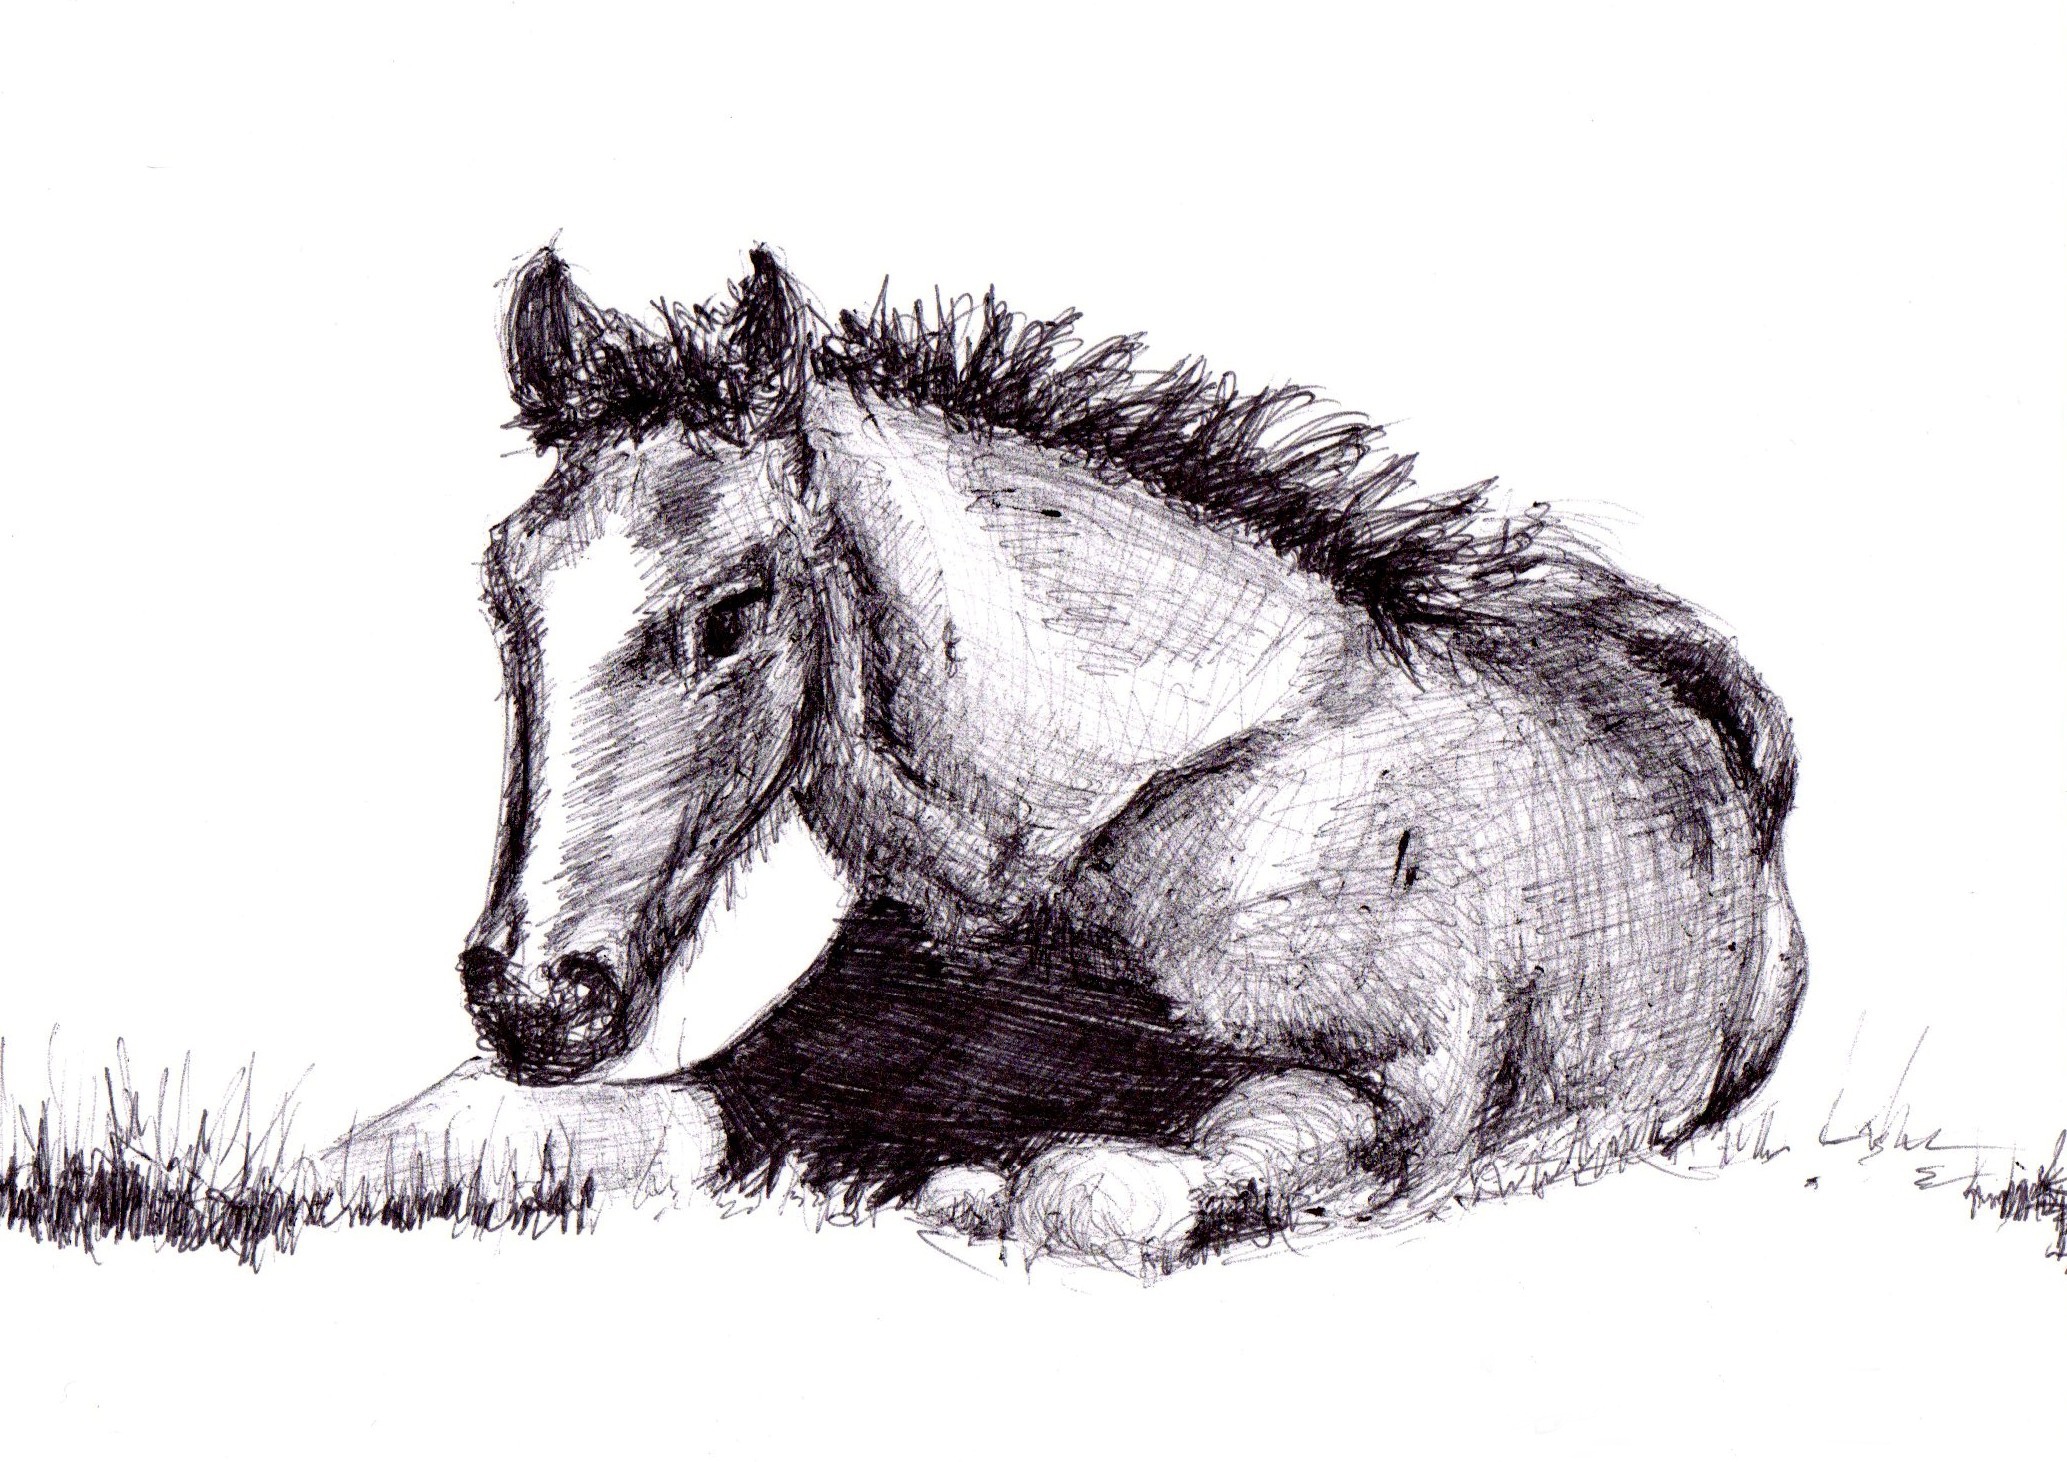
black and white, pen, horse, mammal, stallion, mane, monochrome, artwork, donkey, art, sketch, drawing, illustration, monochrome photography, horse like mammal, mustang horse